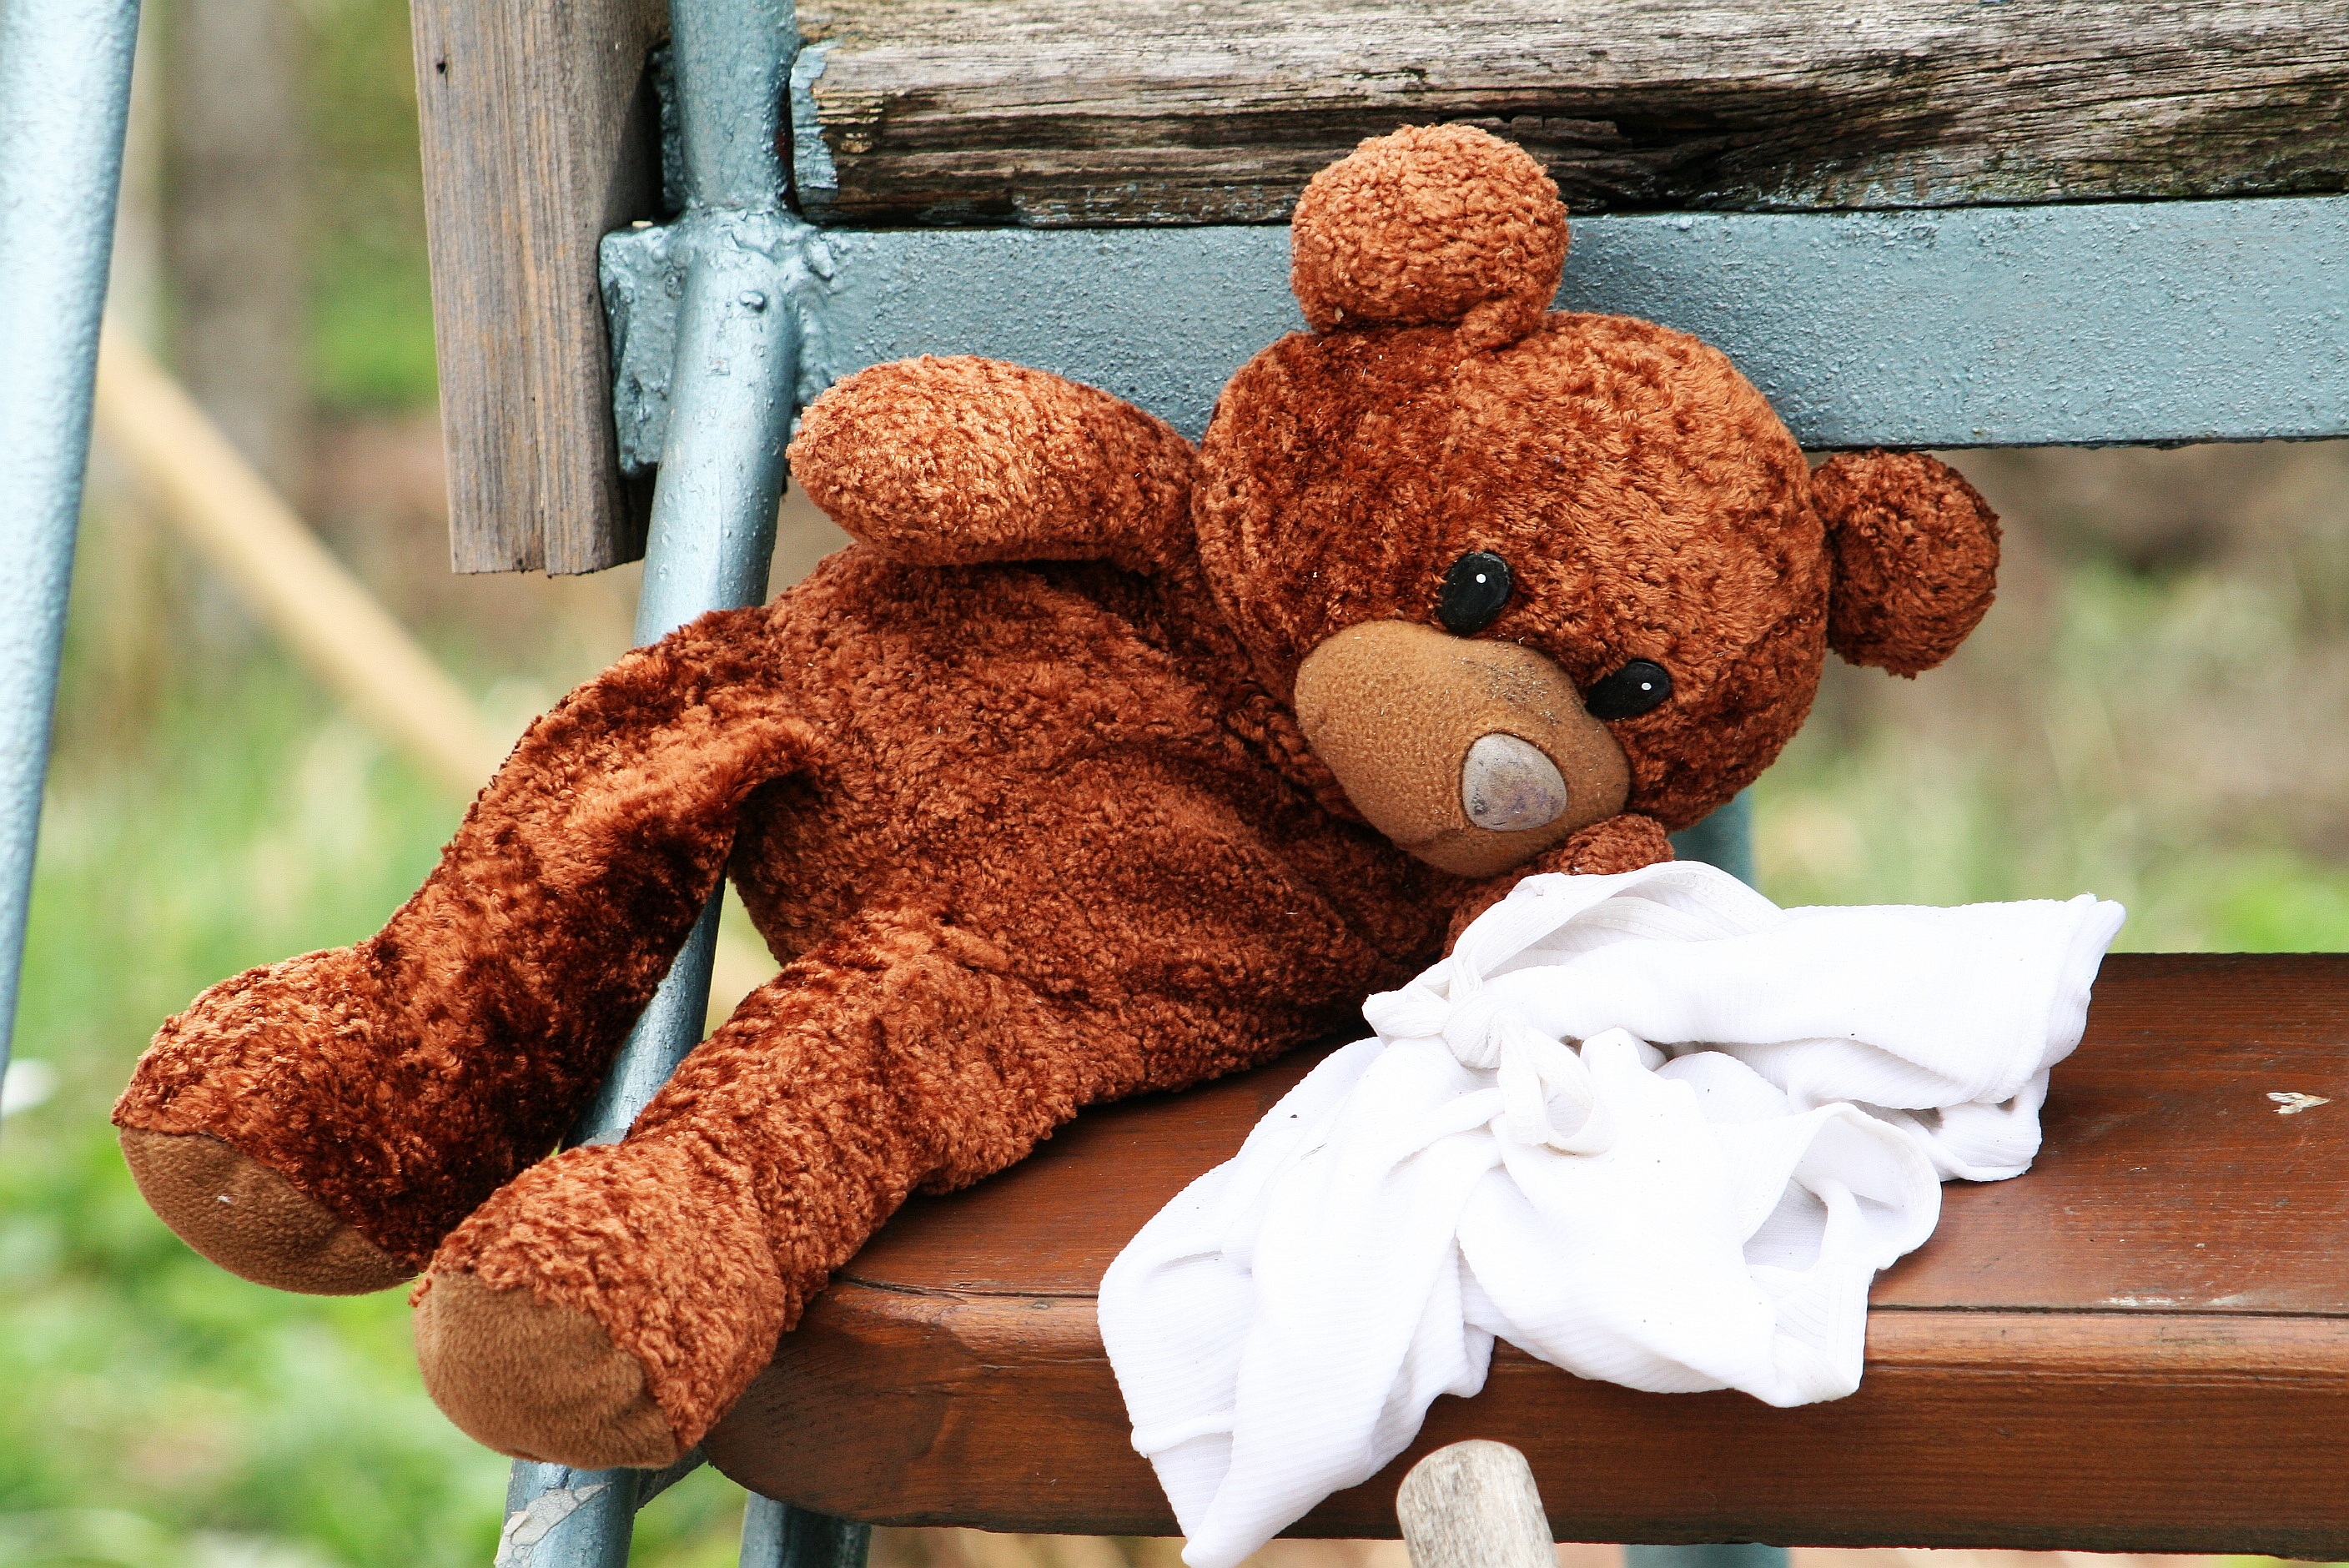
game, bear, toy, primate, brown bear, teddy bear, textile, plush, sorry, child's play, stuffed toy